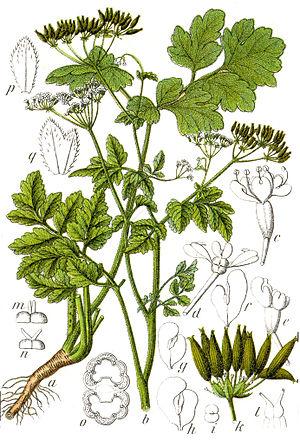
Cette liste de Tracheophyta de Bosnie-Herzégovine, ainsi que d’espèces introduites est un aperçu incomplet d’espèces de mousses, de fougères, de gymnospermes et d’angiospermes citées dans la littérature disponible en langues bosniaque, croate, serbe et serbo-croate. Cet aperçu n’inclue pas des espèces cultivées ni celles occasionnellement introduites.